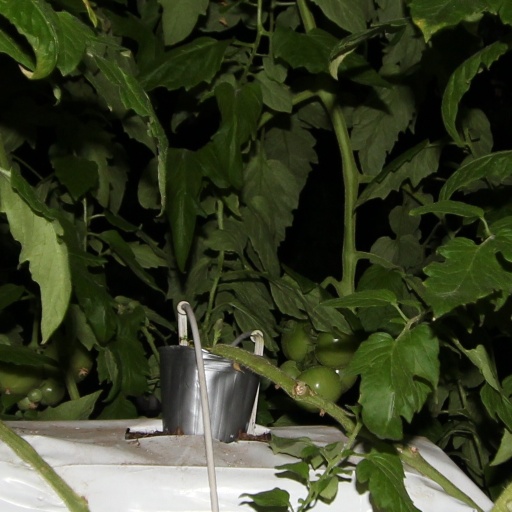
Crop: tomato